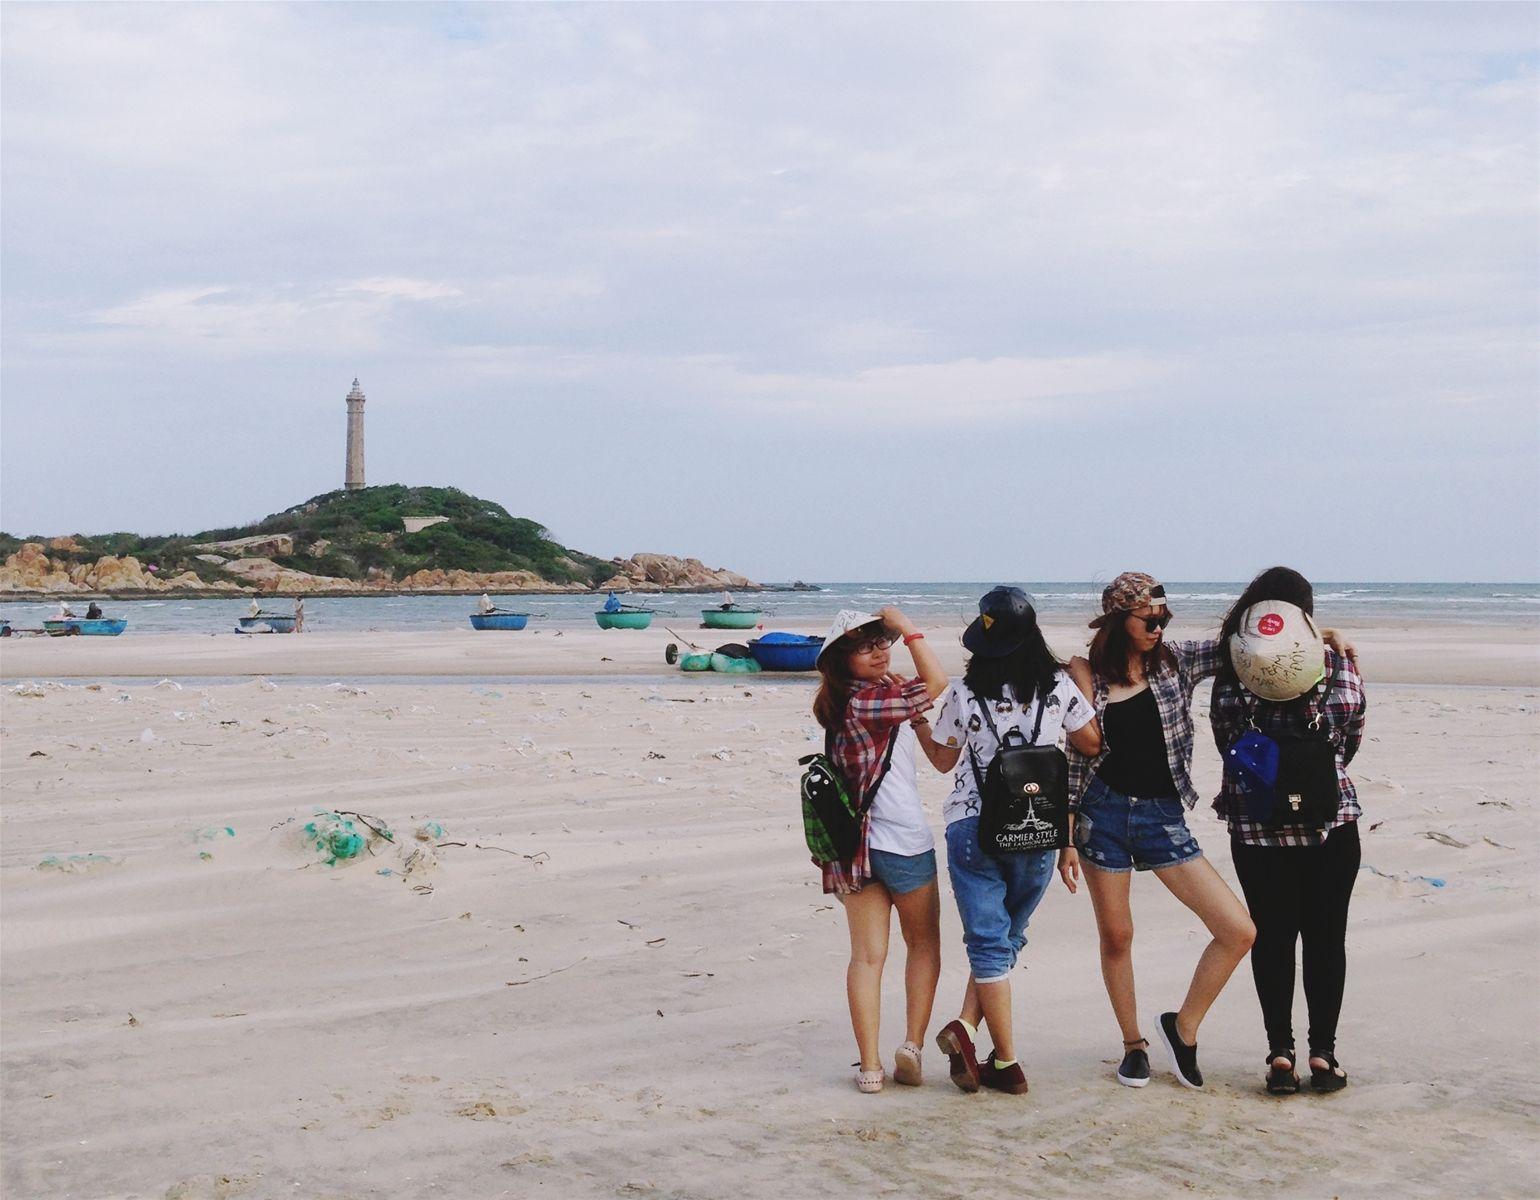
bốn cô gái đang cùng nhau tạo dáng trên bãi biển